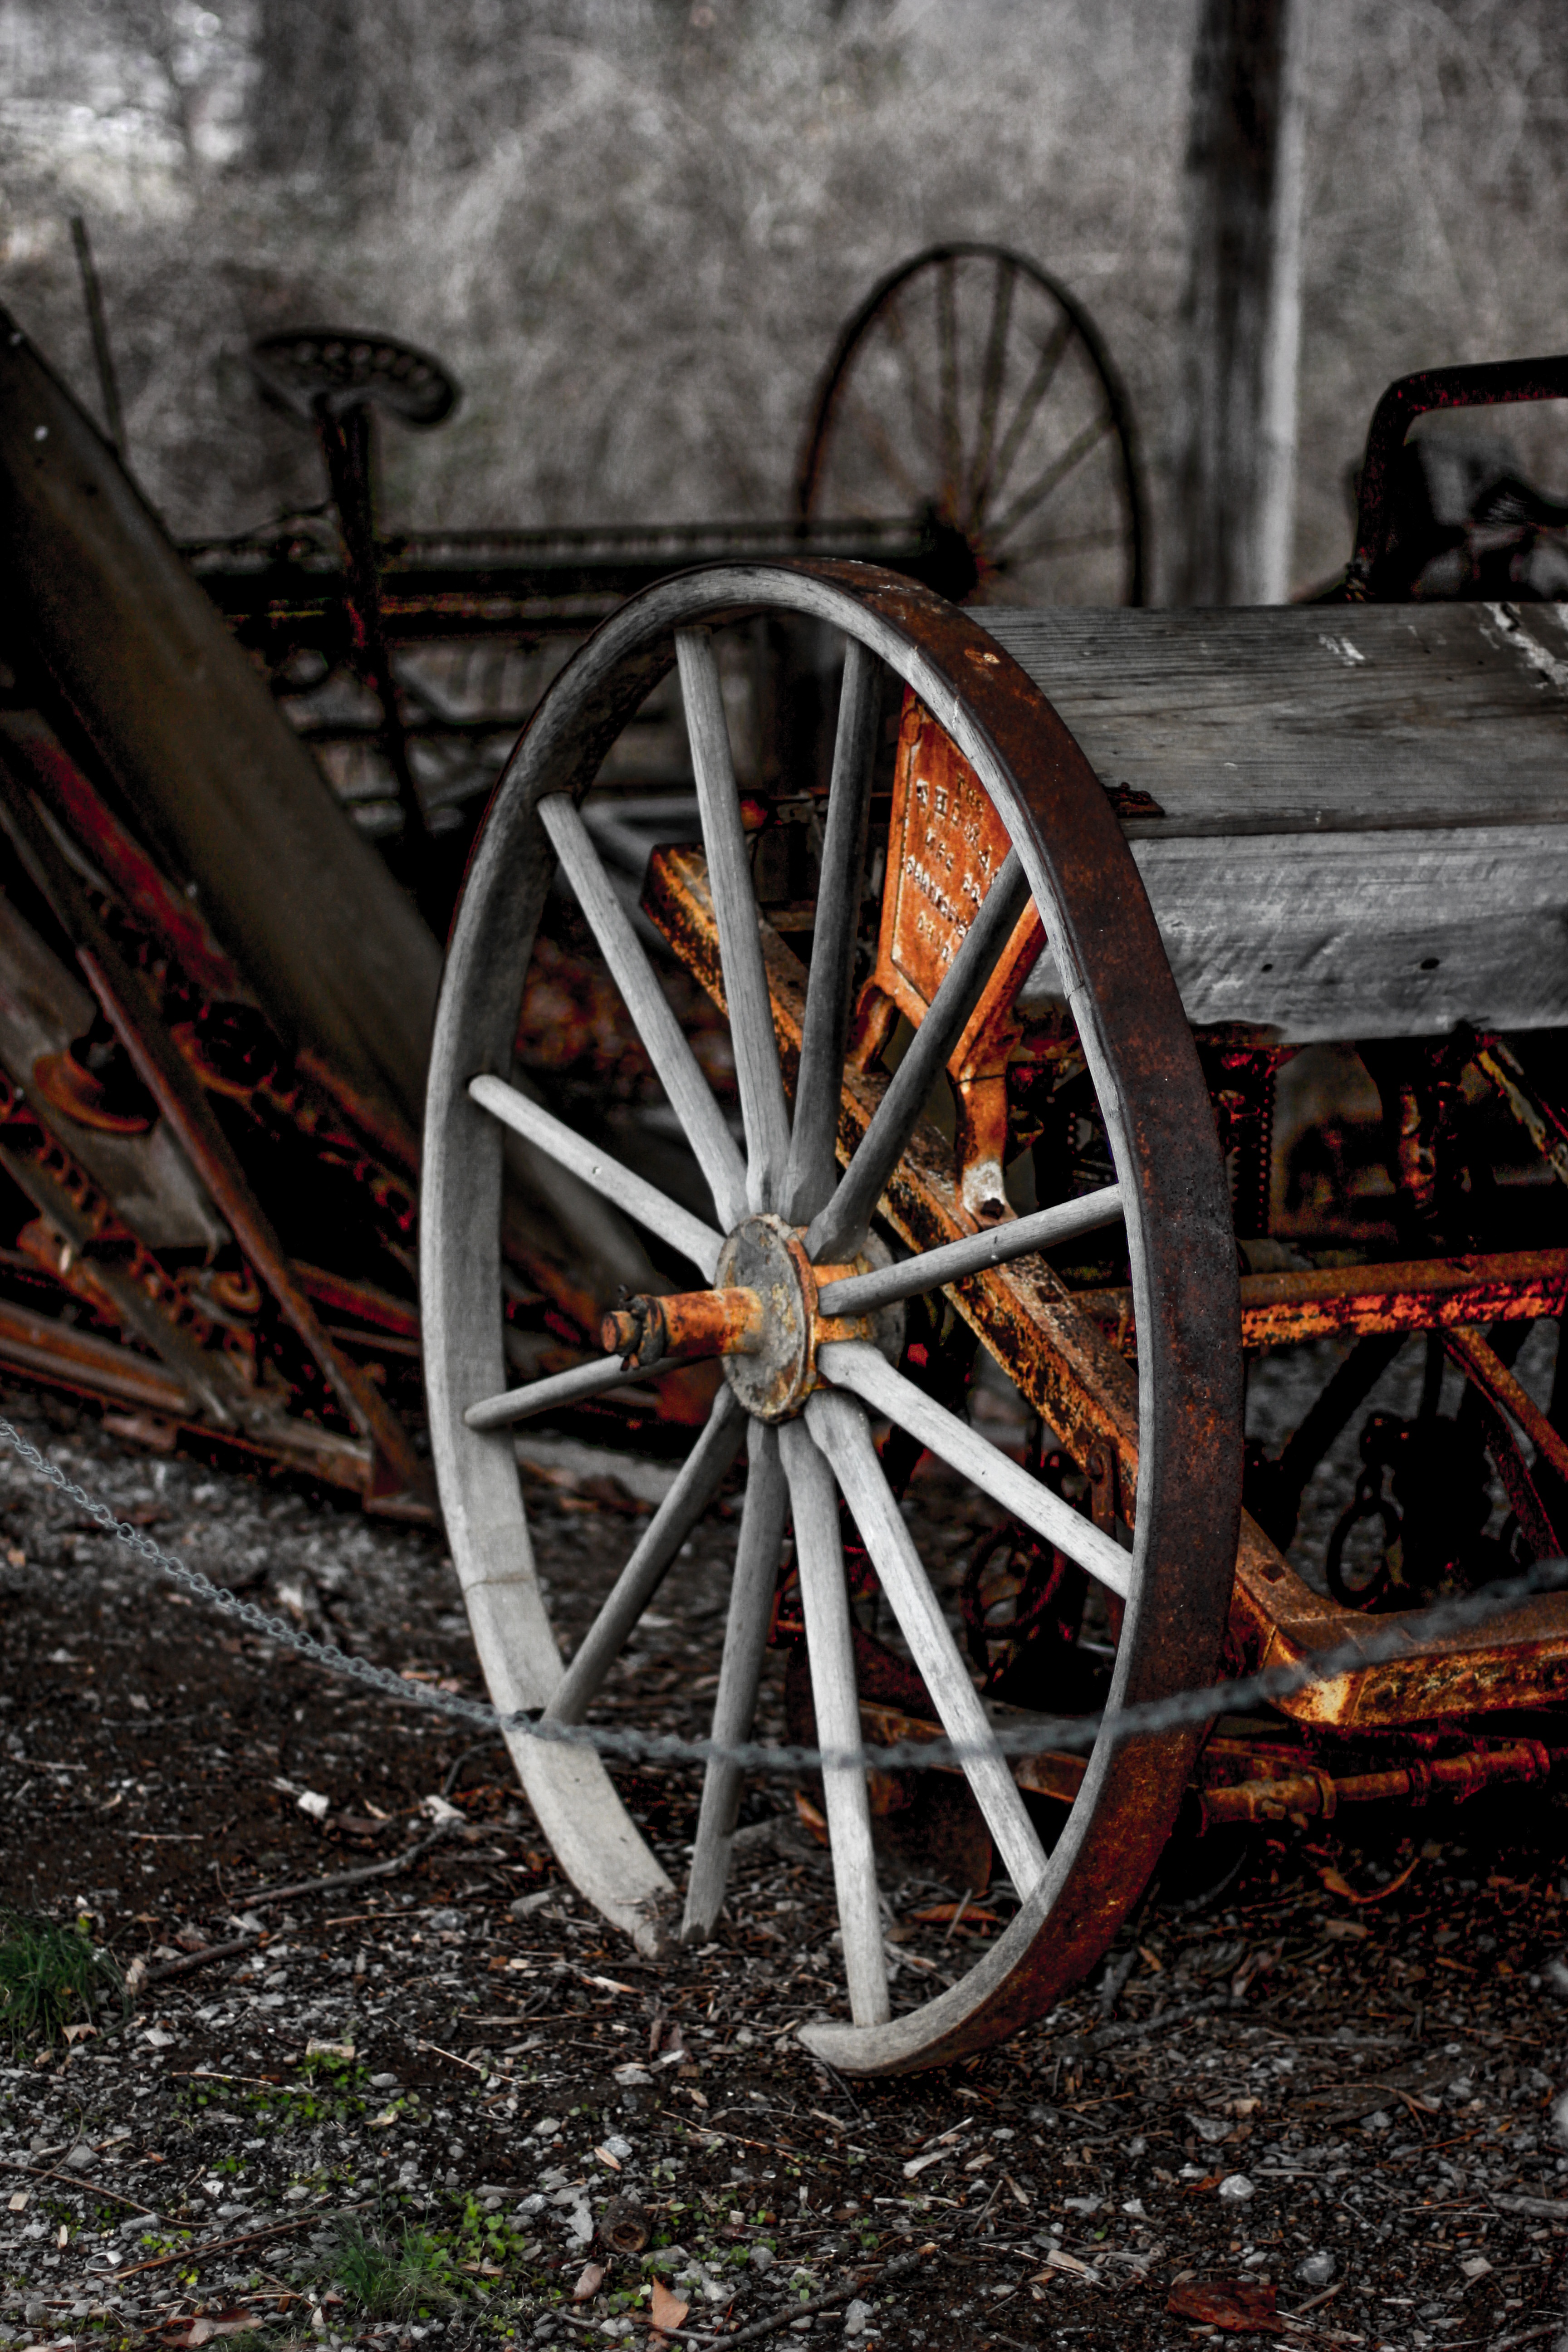
car, wheel, ring, old, transport, vehicle, historic, weapon, tire, carriage, steam engine, cannon